Name of Canada

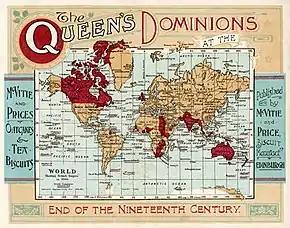
Map of the British Empire under Queen Victoria at the end of the nineteenth century. "Dominions" refers to all territories belonging to the Crown.

Sir Samuel Leonard Tilley, Premier of New Brunswick, suggested the term "Dominion", inspired by Psalm 72:8 (from the King James Bible): "He shall have dominion also from sea to sea, and from the river unto the ends of the earth." This is also echoed in Canada's motto: "A Mari Usque Ad Mare" (Latin for 'from sea to sea').